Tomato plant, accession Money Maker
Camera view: tilt-top (135 deg); turntable rotation: 330 degrees
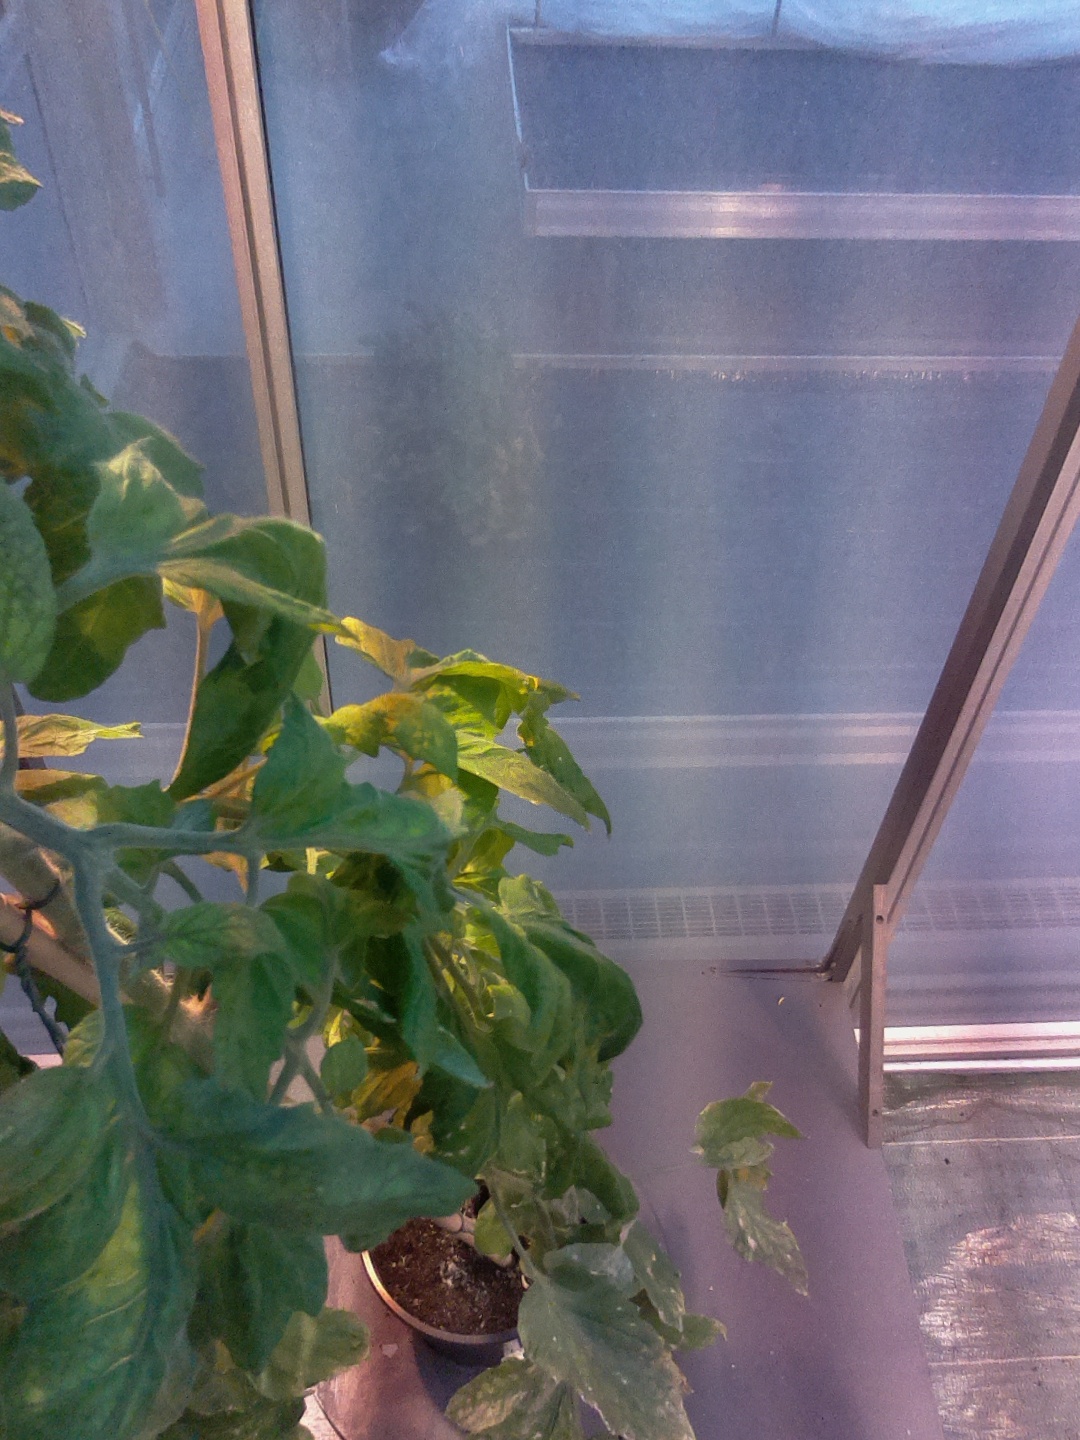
BBCH growth stage 76: 60%-70% of final fruit size